Ardmore, Oklahoma minor league baseball history

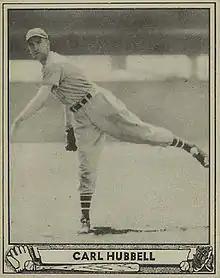
(1940) Carl Hubbell. Play Ball baseball card

Remaining in the Western Association, the 1925 Ardmore Boomers took their name from the 1920s oil boom that positively affected Ardmore. The 1925 Ardmore Boomers finished 86–64 and defeated the Muskogee Athletics 4–1 in the league finals to capture the 1925 Western Association Championship. In 1926 however, the franchise moved to Joplin, Missouri on July 14, 1926, to become the Joplin Ozarks. There the team lost in the league finals.